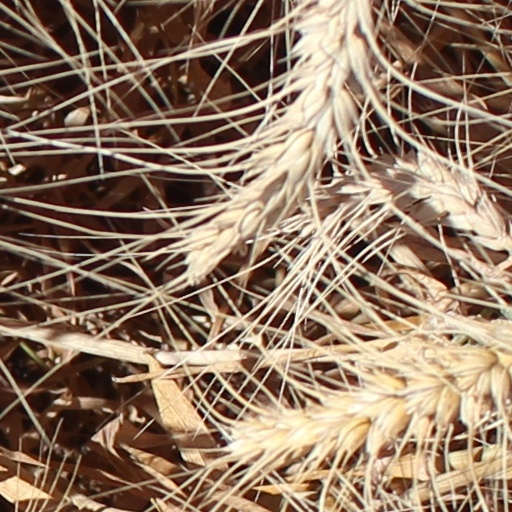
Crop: wheat